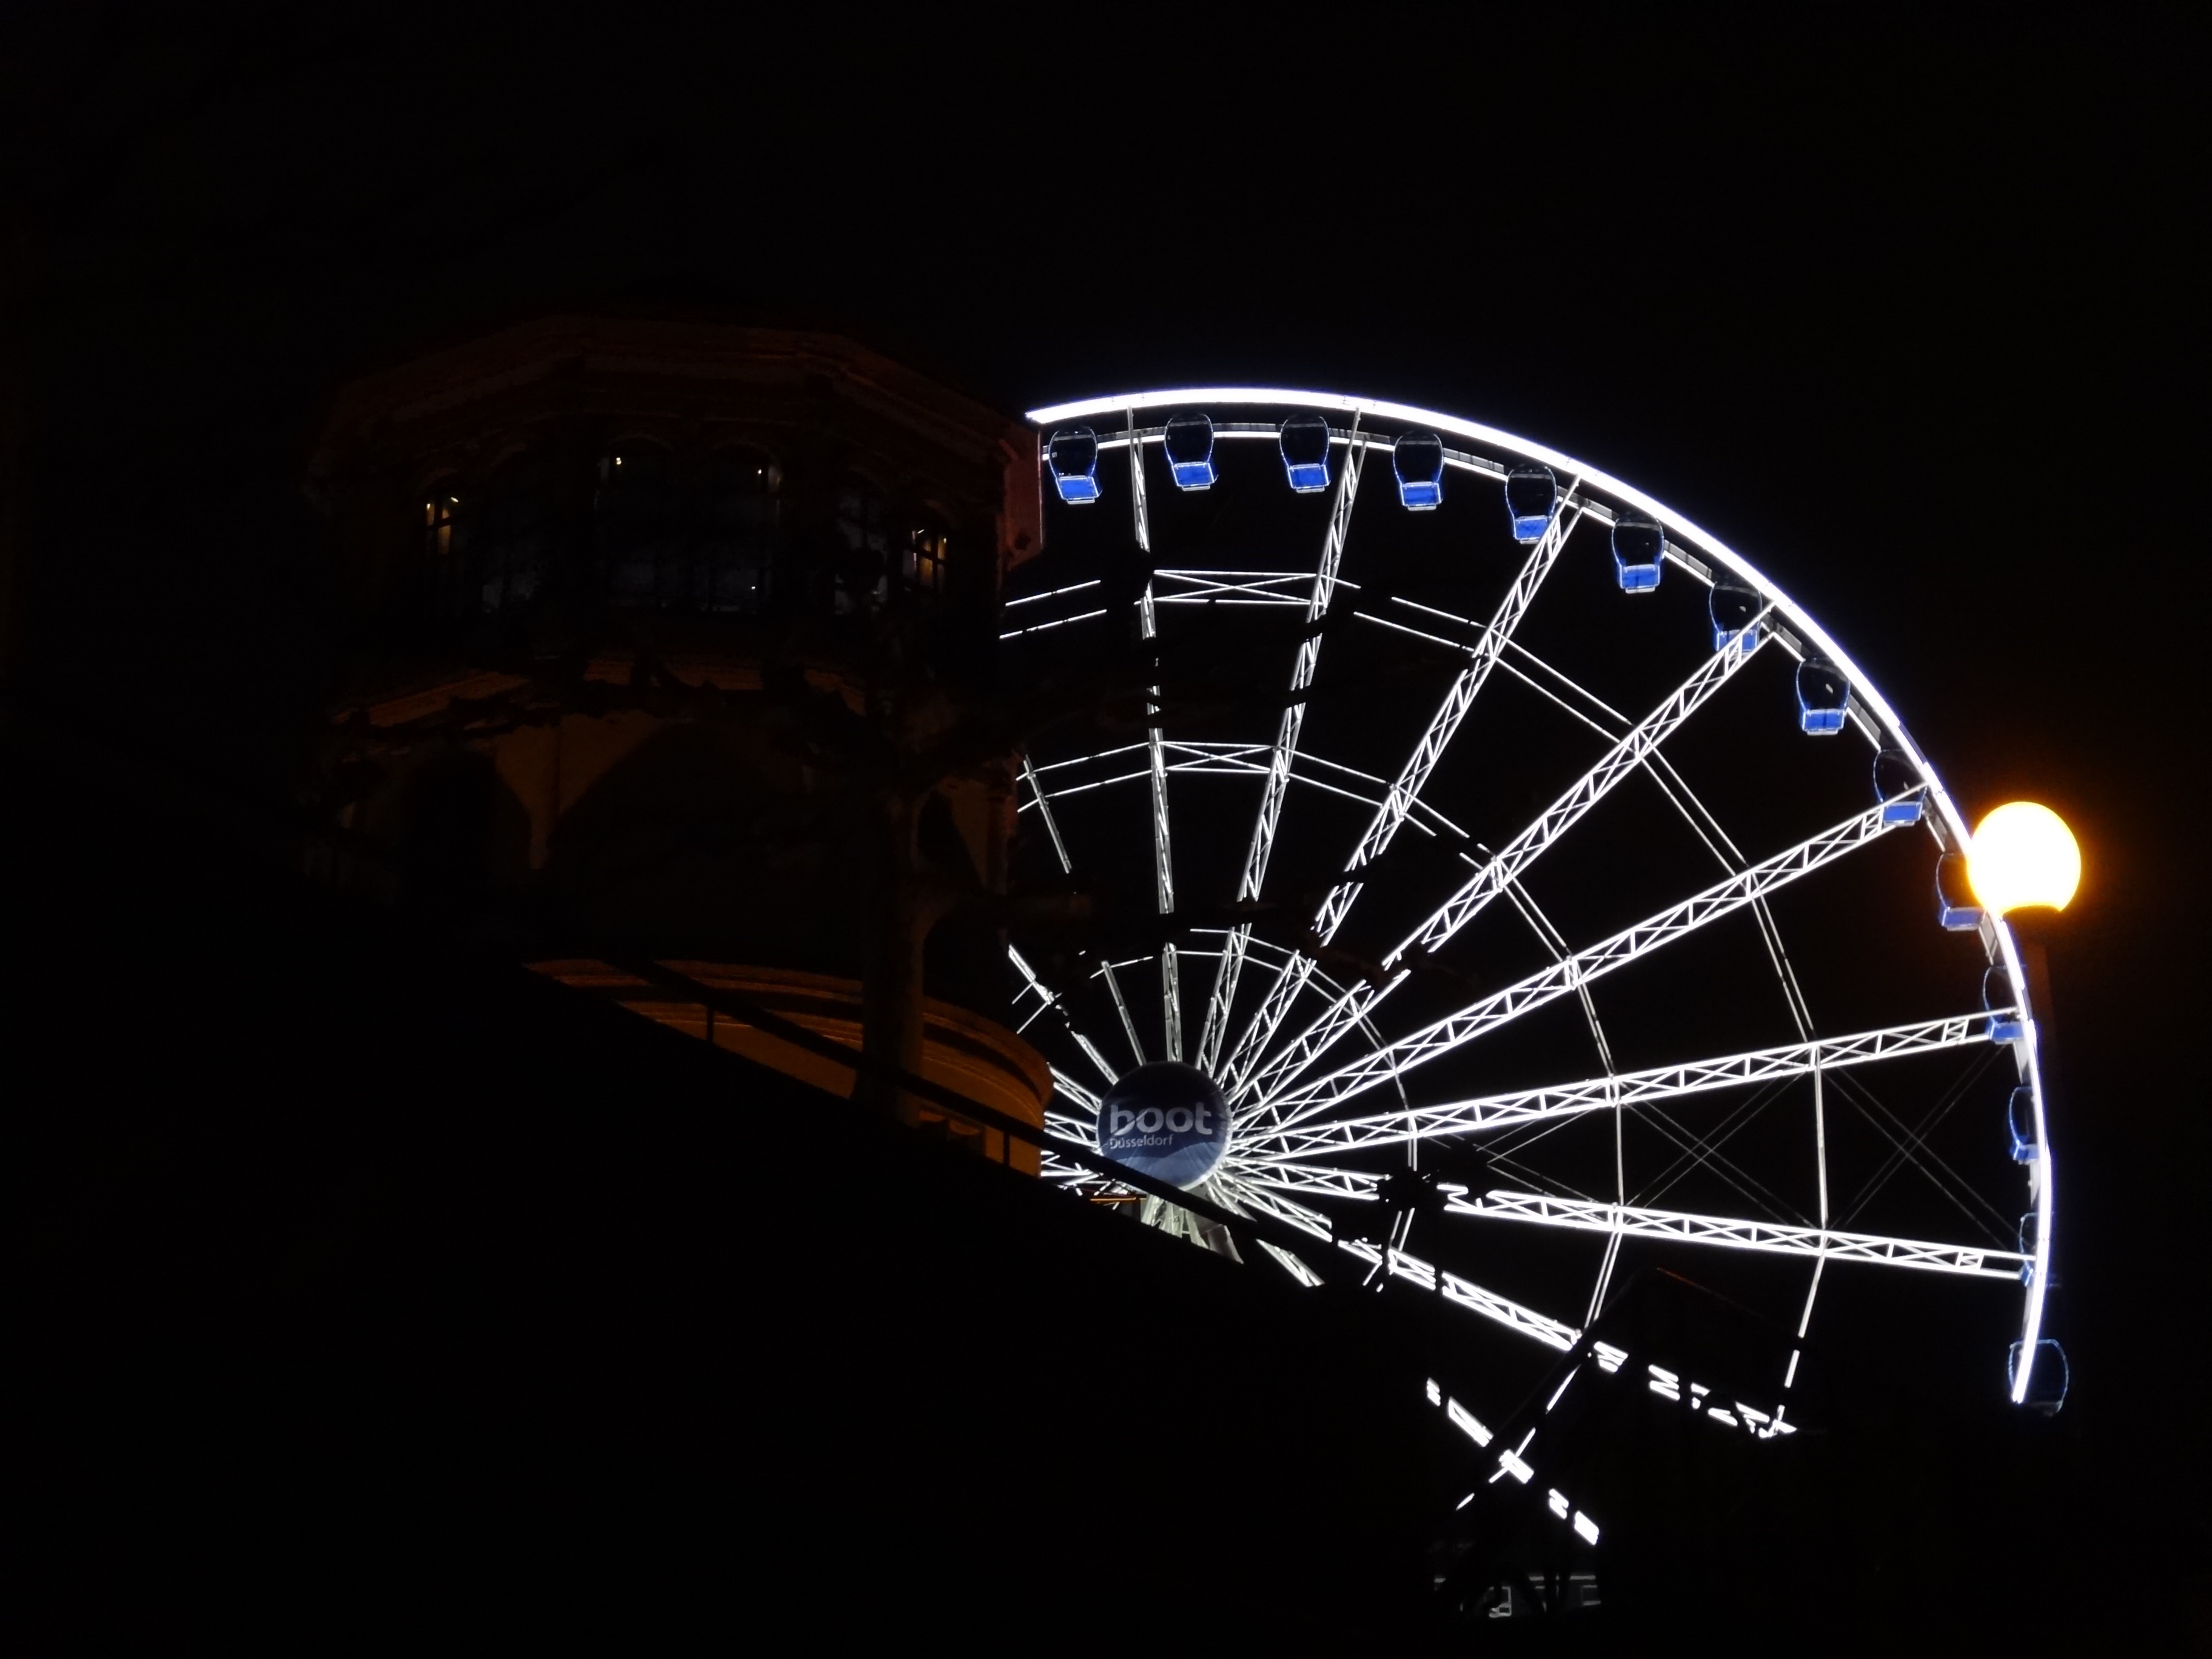
light, night, recreation, ferris wheel, tourist attraction, folk festival, dusseldorf, hustle and bustle, outdoor recreation